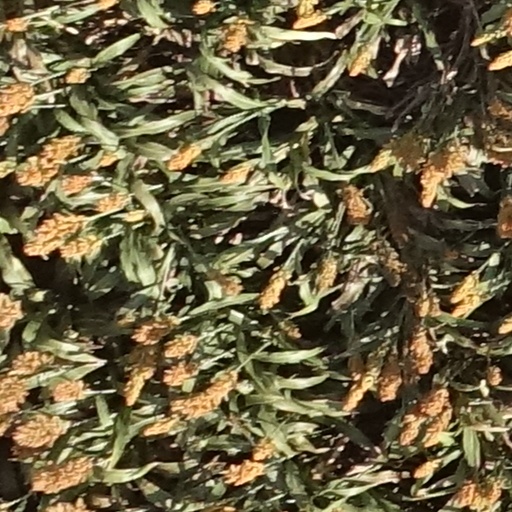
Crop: sorghum